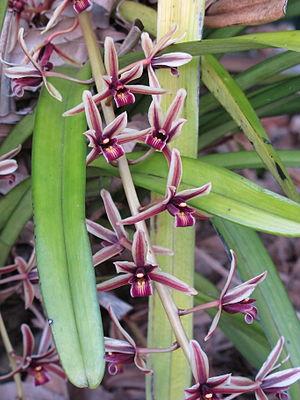
Le genre Cymbidium regroupe des Orchidées originaires de l'Himalaya, de Chine, du Japon, ainsi que des zones tropicales asiatiques. Ce genre comprend environ quarante-quatre espèces botaniques et de nombreux hybrides, souvent issus des espèces botaniques chinoises et indiennes.